Gaumont-British

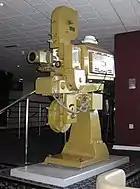
Gaumont-Kalee GK21 35mm cine film projector, National Media Museum, Bradford

Cinema exhibition in the UK was characterised by alignments between exhibitors and distributors. After the Odeon and Gaumont takeovers, Rank had access to the product of 20th Century-Fox, Paramount, Walt Disney, Columbia, Universal, United Artists, Samuel Goldwyn, RKO, Alexander Korda's London Films, Republic Pictures, British Lion Films, and its own film productions. Rivals ABC had only Warner Brothers, MGM, Monogram Pictures, and the productions of its parent company Associated British Picture Corporation (ABPC). Both cinema circuits also took films from smaller distributors. With ample supply of product, Rank maintained the separate Odeon and Gaumont release pattern for many years. Some Odeon cinemas were renamed Gaumont when transferred to Gaumont release.